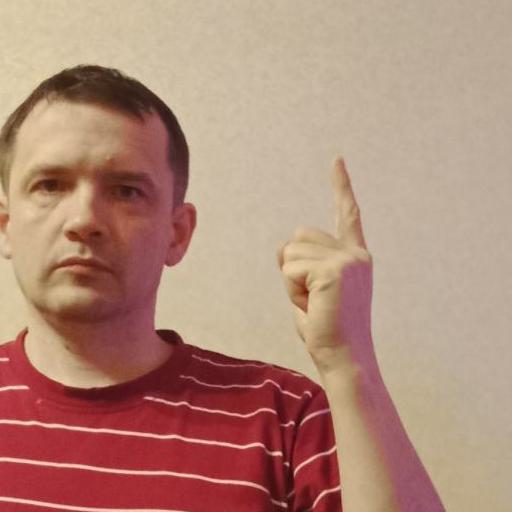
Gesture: one